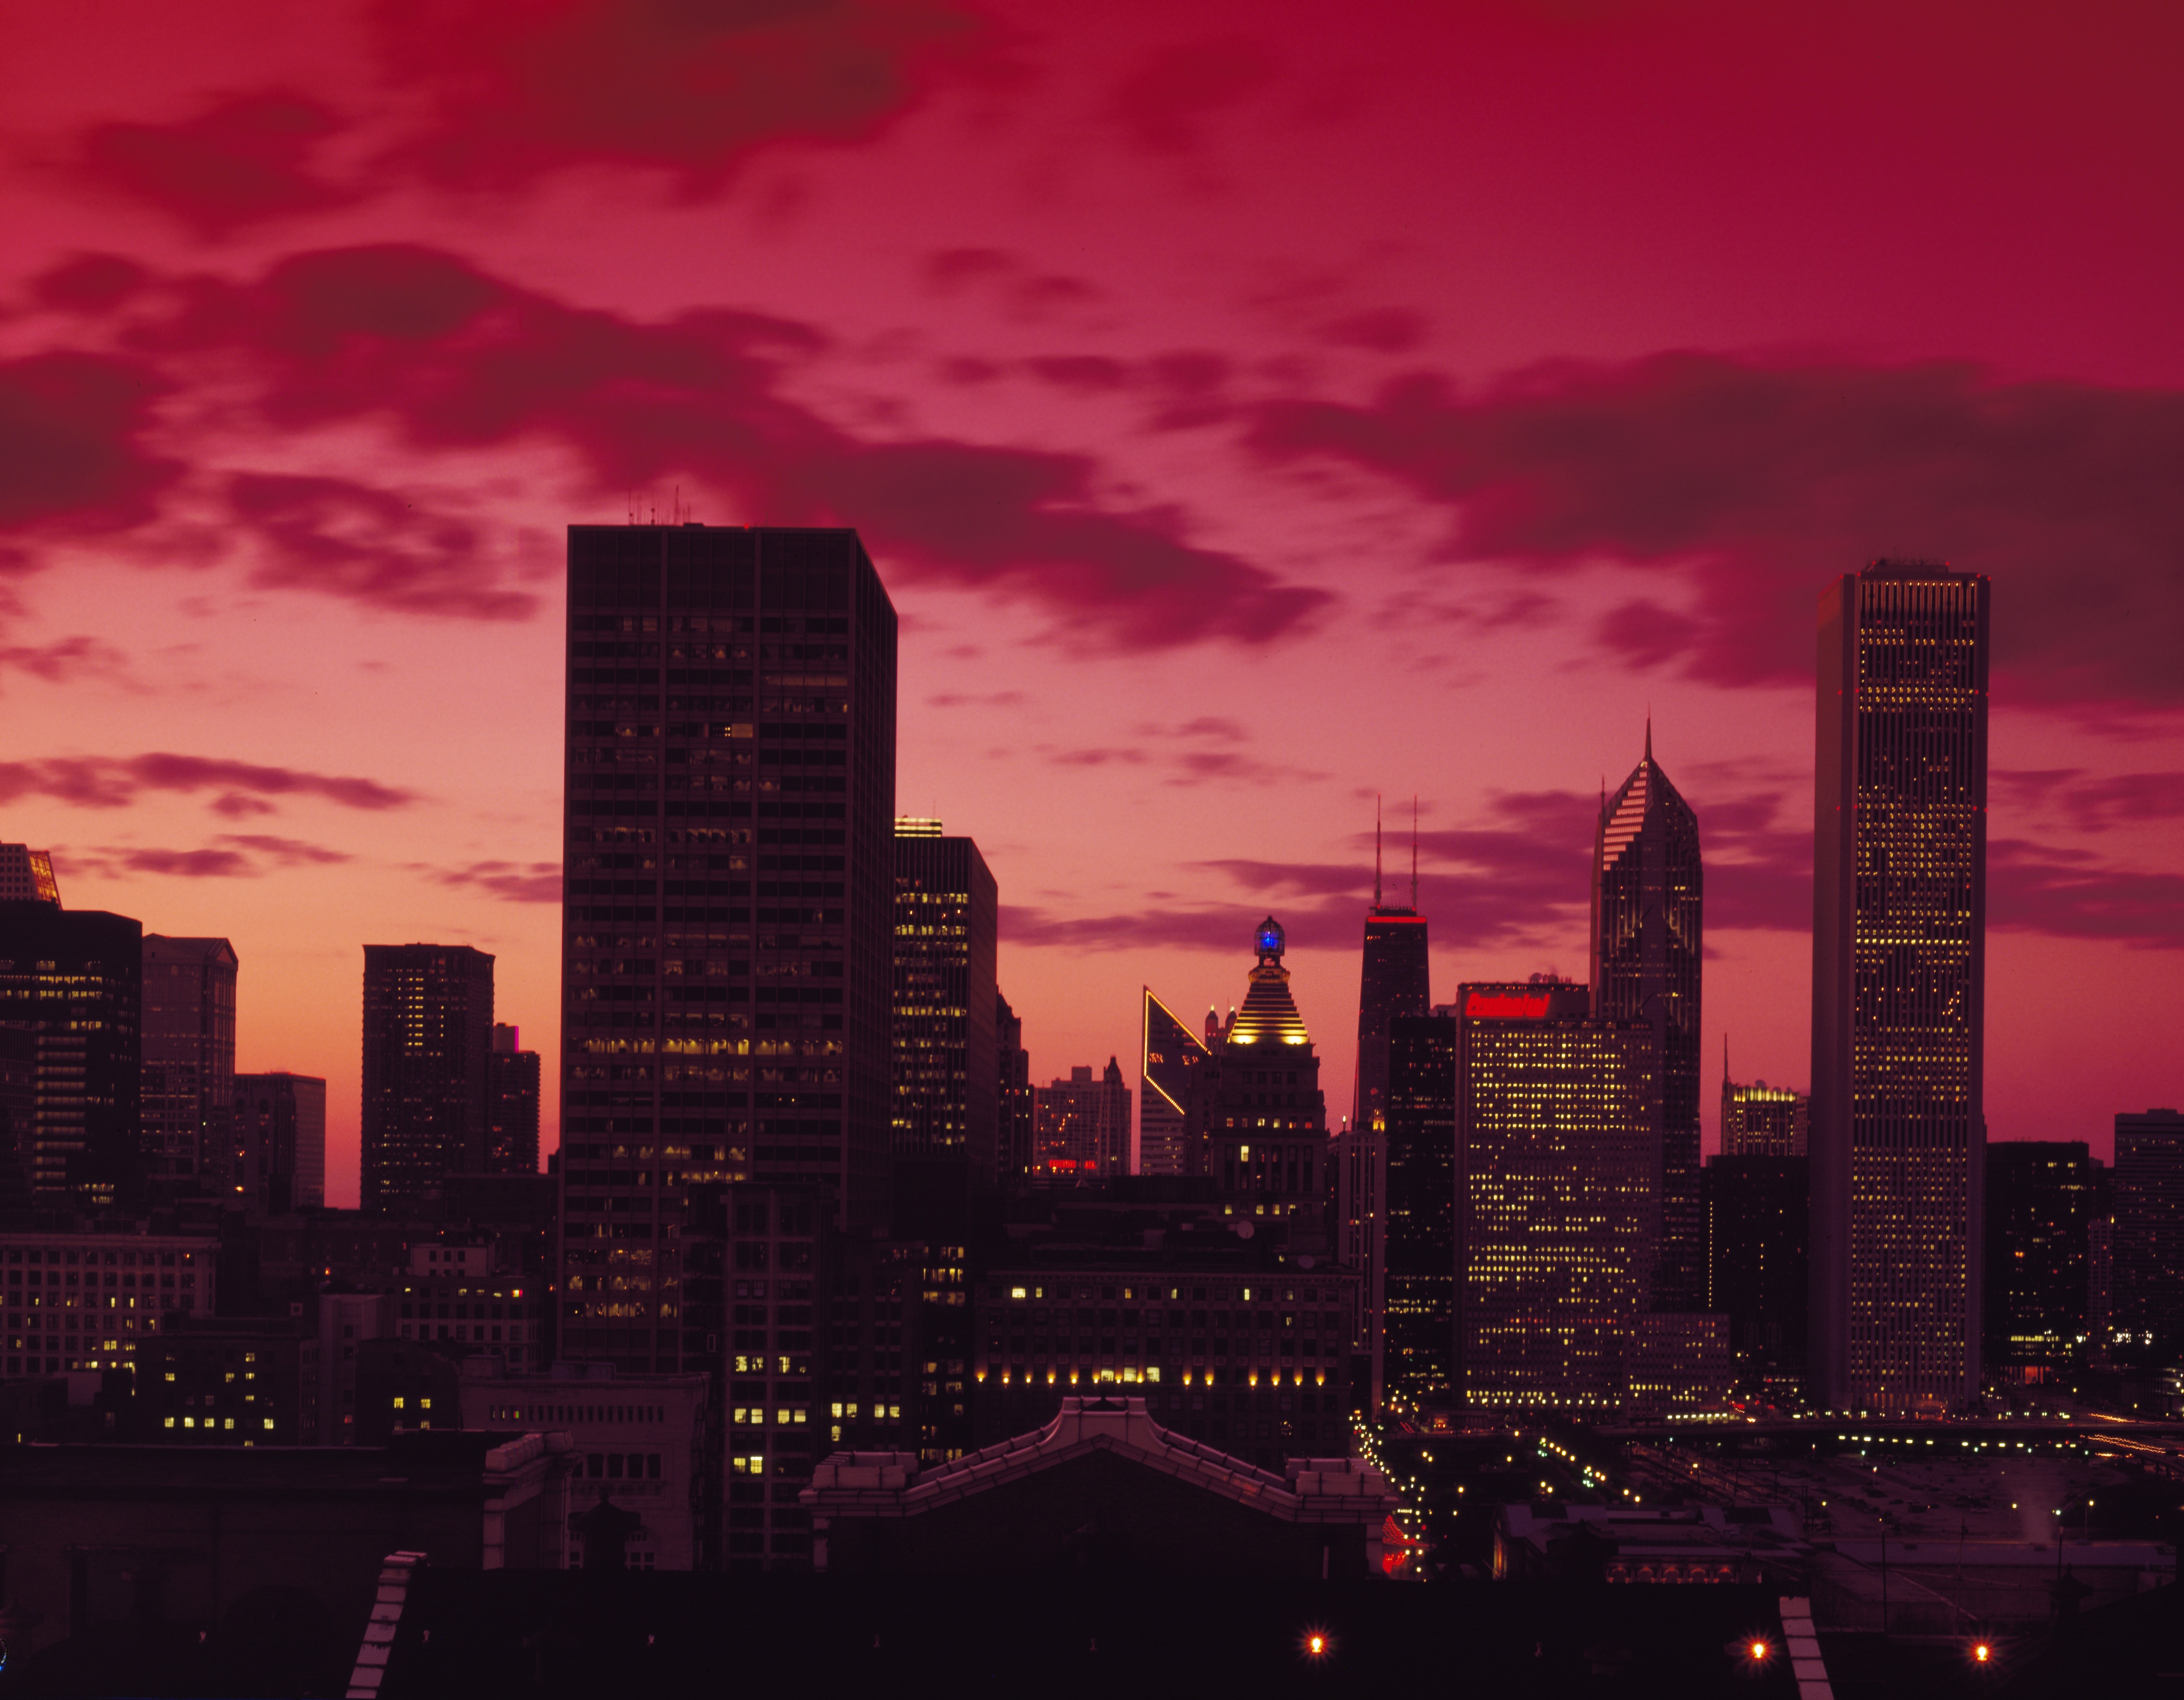
horizon, architecture, sky, sunrise, sunset, skyline, night, morning, building, dawn, city, skyscraper, urban, cityscape, downtown, dusk, panoramic, evening, twilight, tower, usa, chicago, darkness, illinois, scene, metropolis, afterglow, urban area, human settlement, metropolitan area